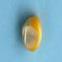
Maize quality: Good